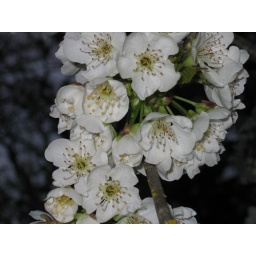
Just a picture of some of the flowers on the cherry tree in the back yard. Taken for lack of any better subject...